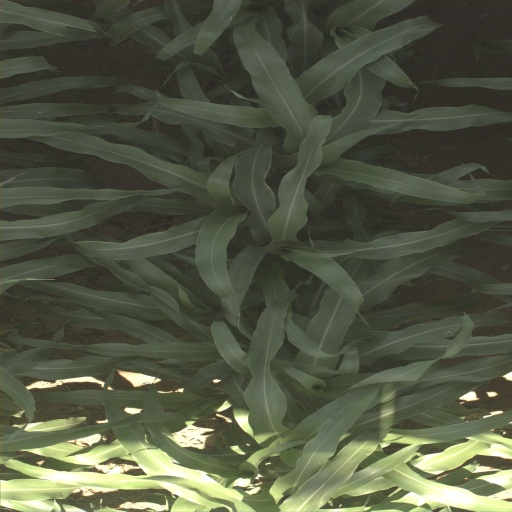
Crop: sorghum